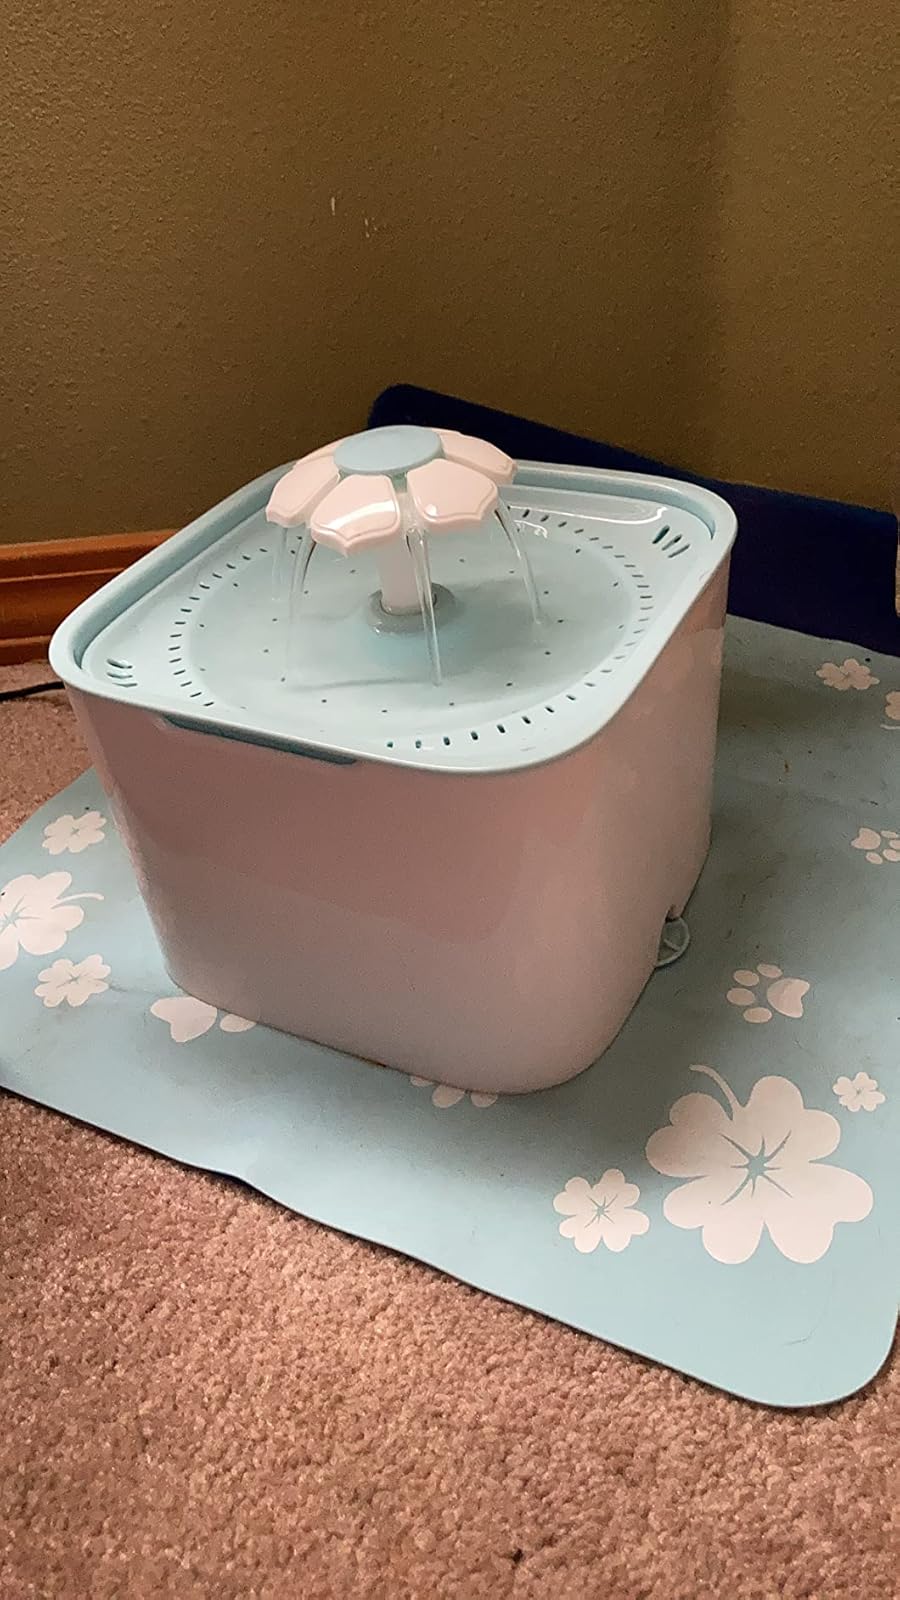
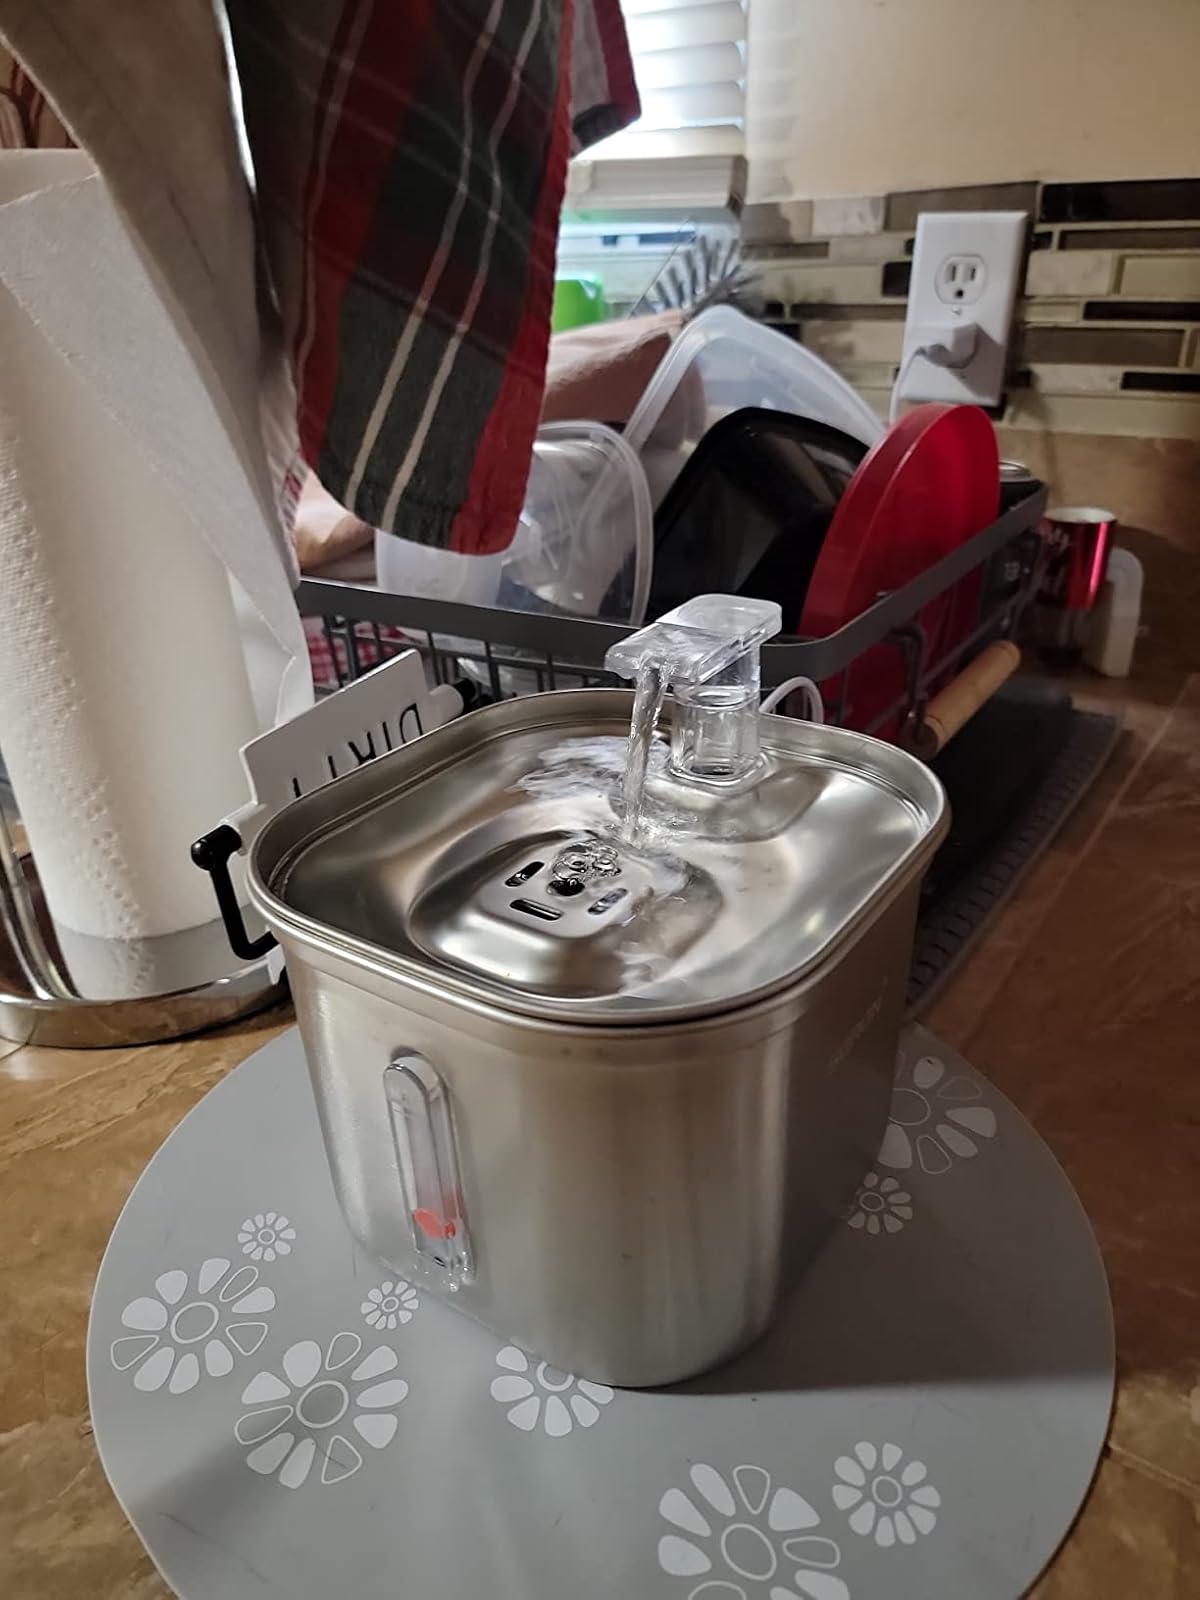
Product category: items_bowl
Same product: no